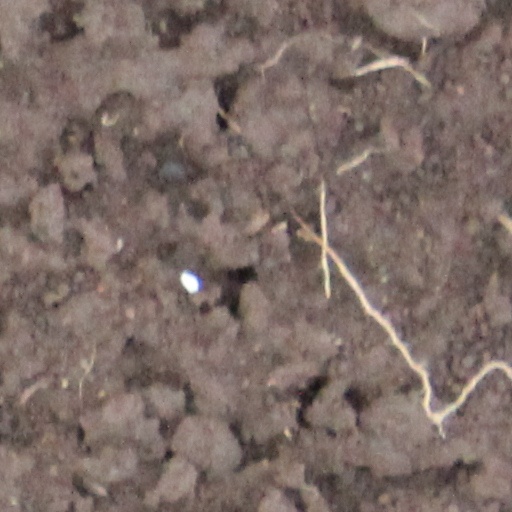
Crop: wheat